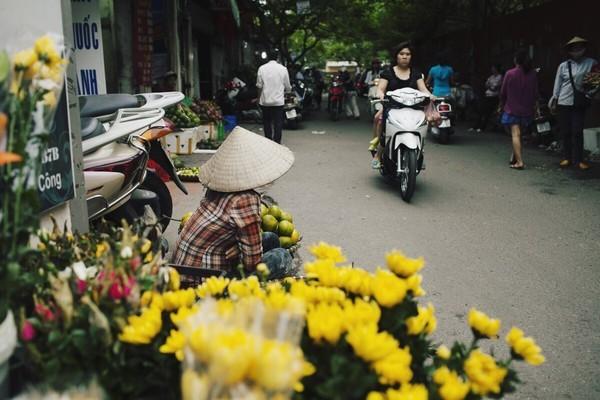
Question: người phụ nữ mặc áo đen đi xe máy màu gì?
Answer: màu trắng